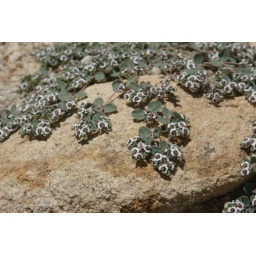
cute little flowers creeping across the rocks in Joshua Tree